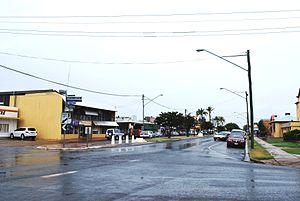
St George est une ville située au sud du Queensland, en Australie. La ville est située à 513 km à l'ouest de Brisbane, à 389 km de Toowoomba, à l'embranchement de la Balonne Highway, de la Carnarvon Highway, de la Castlereagh Highway et de la Moonie Highway.